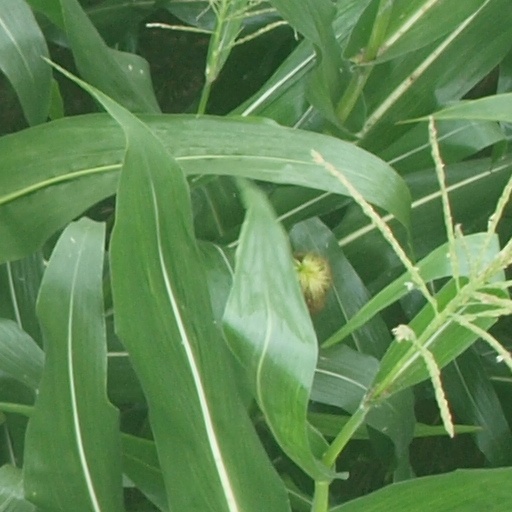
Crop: maize; corn